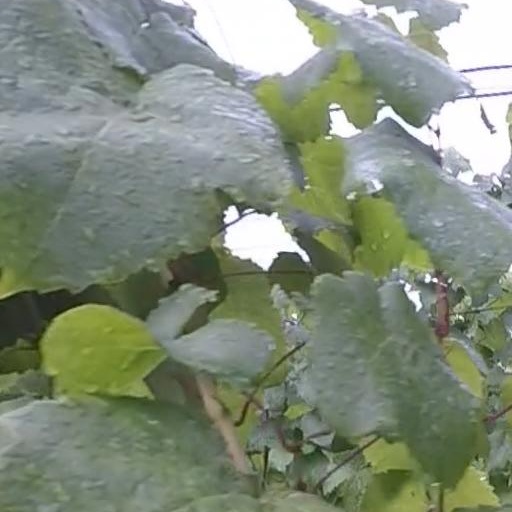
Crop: grape